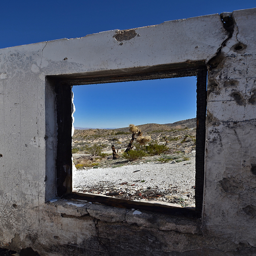
pretty views out the windows .